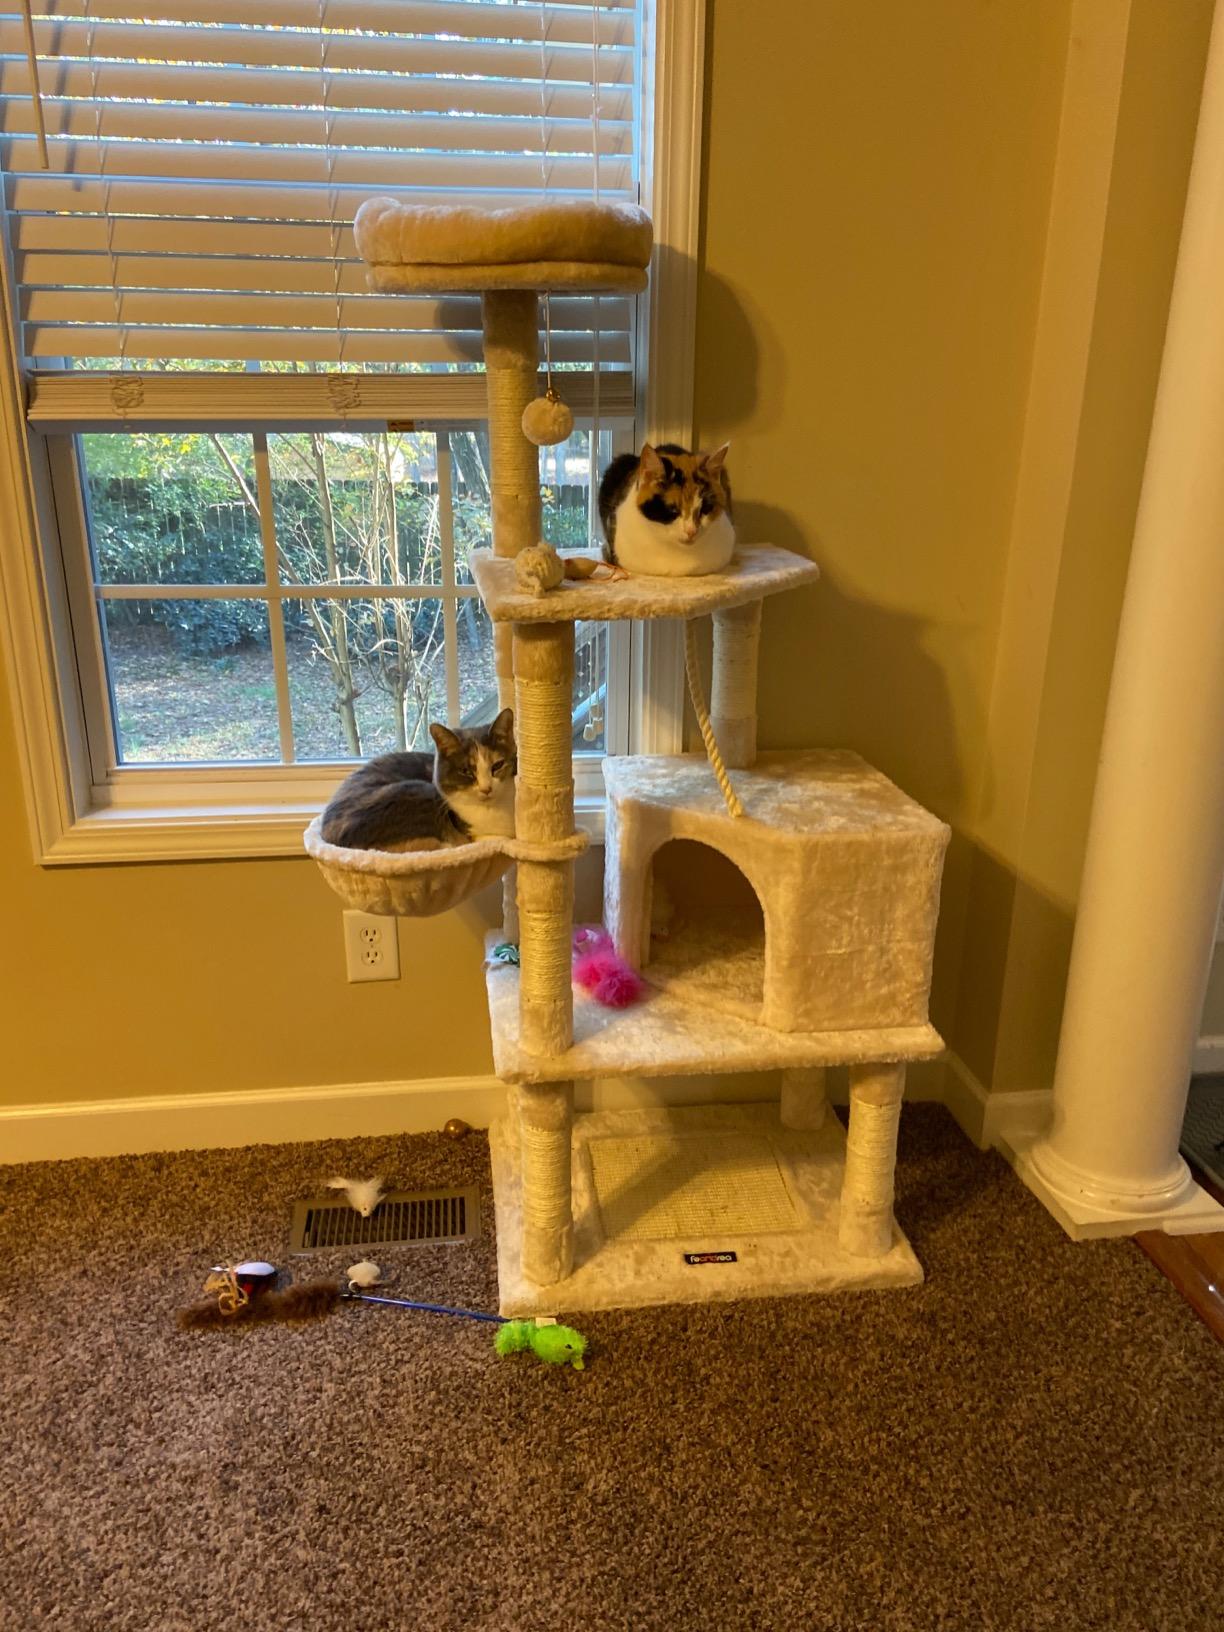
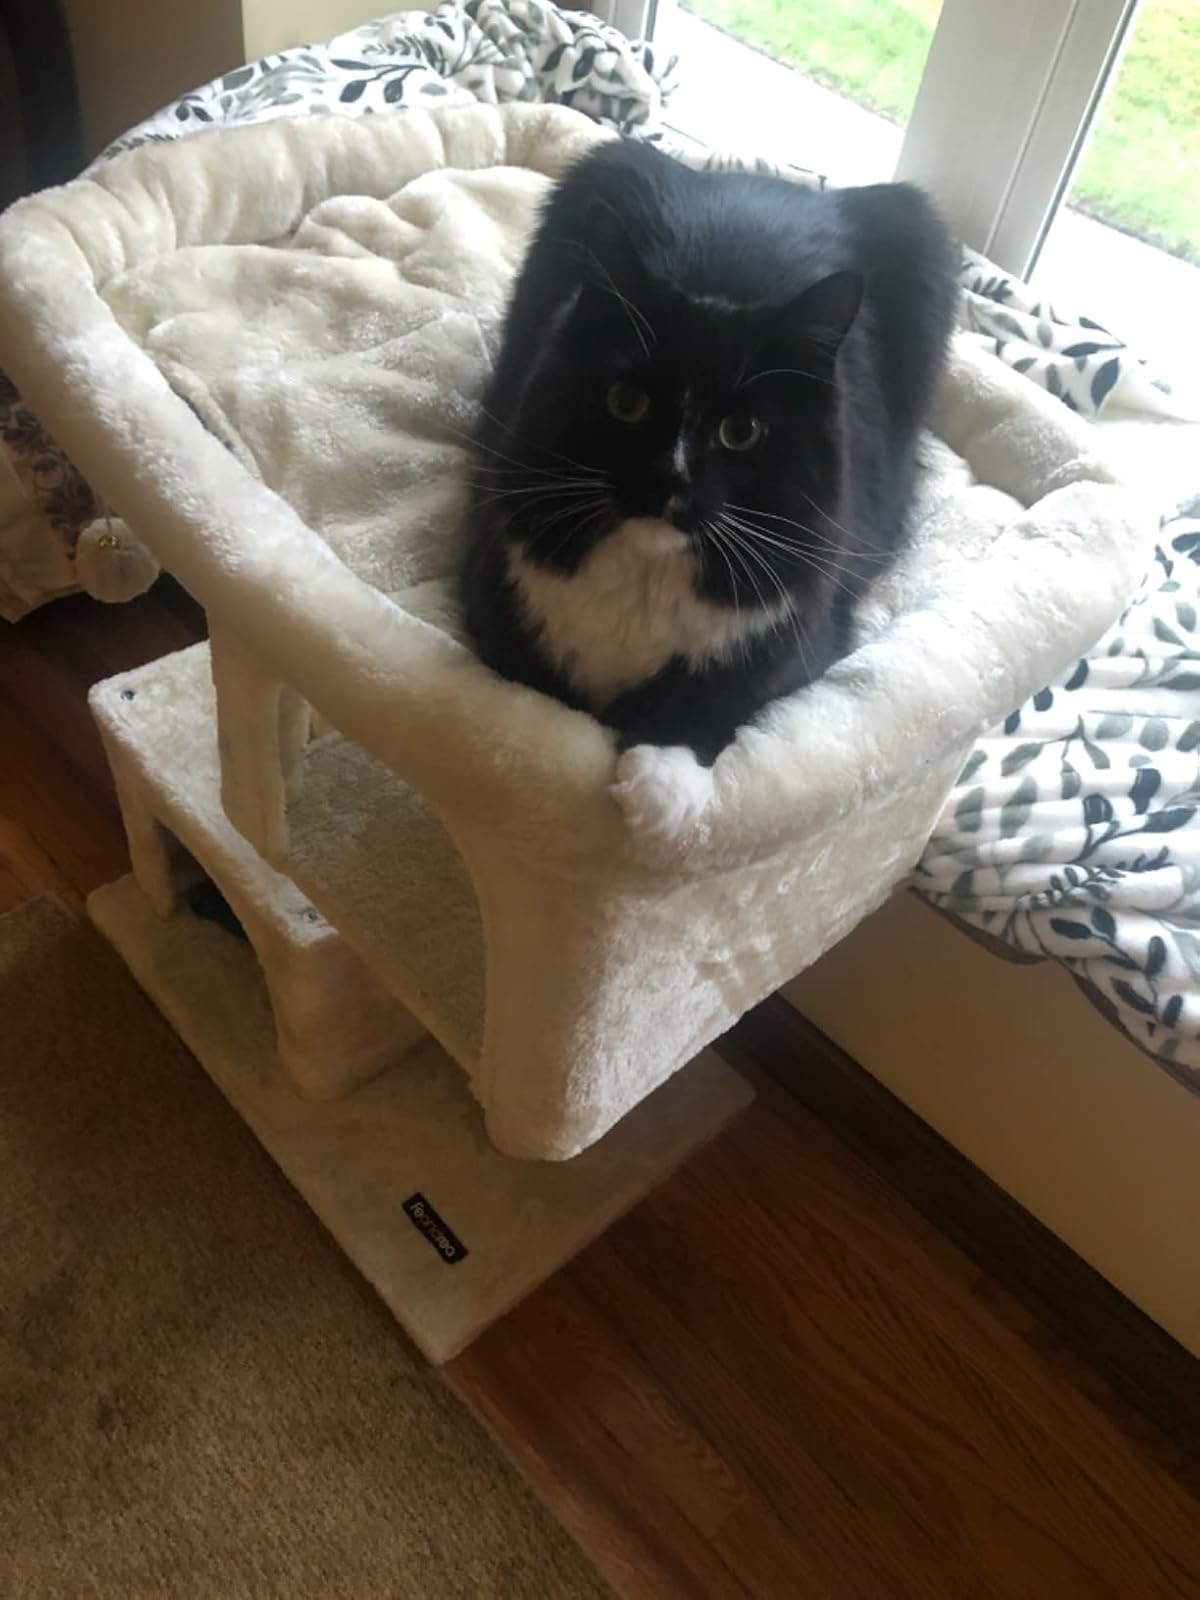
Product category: items_cat tree
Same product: no